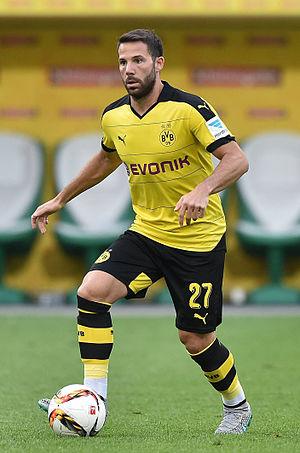
Gonzalo Castro Randón, né le 11 juin 1987 à Wuppertal, est un footballeur international allemand d'origine espagnole. Il joue au poste d'arrière droit et de milieu défensif au sein du club allemand du VfB Stuttgart.